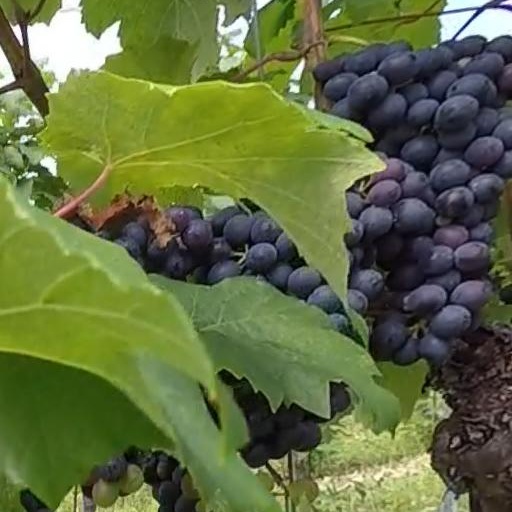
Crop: grape